Institutional racism

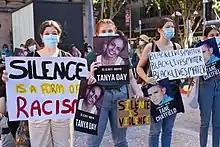
Anti-racism protest in Brisbane

It is estimated that the population of Aboriginal peoples prior to the European colonisation of Australia (starting in 1788) was about 314,000. It has also been estimated by ecologists that the land could have supported a population of a million people. By 1901, they had been reduced by two-thirds to 93,000. In 2011, First Nations Australians (including both Aboriginal Australians and Torres Strait Islander people) comprised about 3% of the total population, at 661,000. When Captain Cook landed in Botany Bay in 1770, he was under orders not to plant the British flag and to defer to any native population, which was largely ignored.